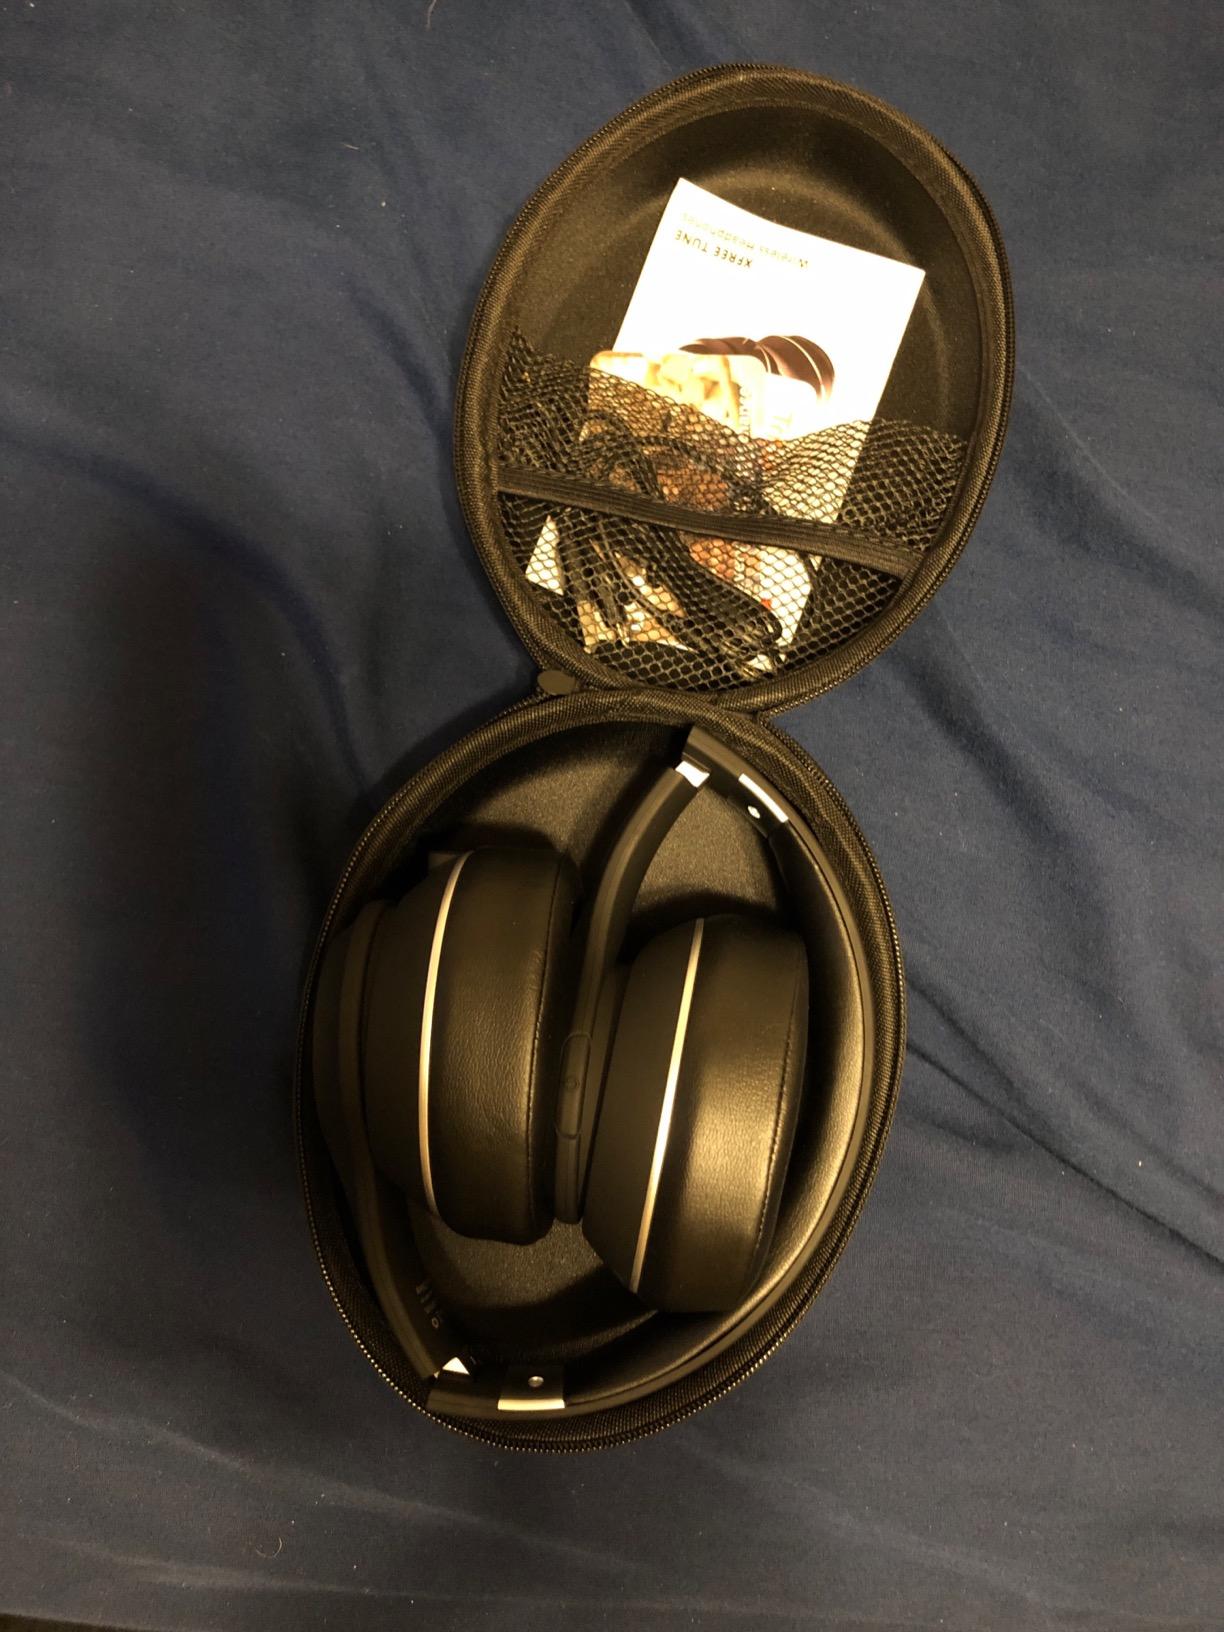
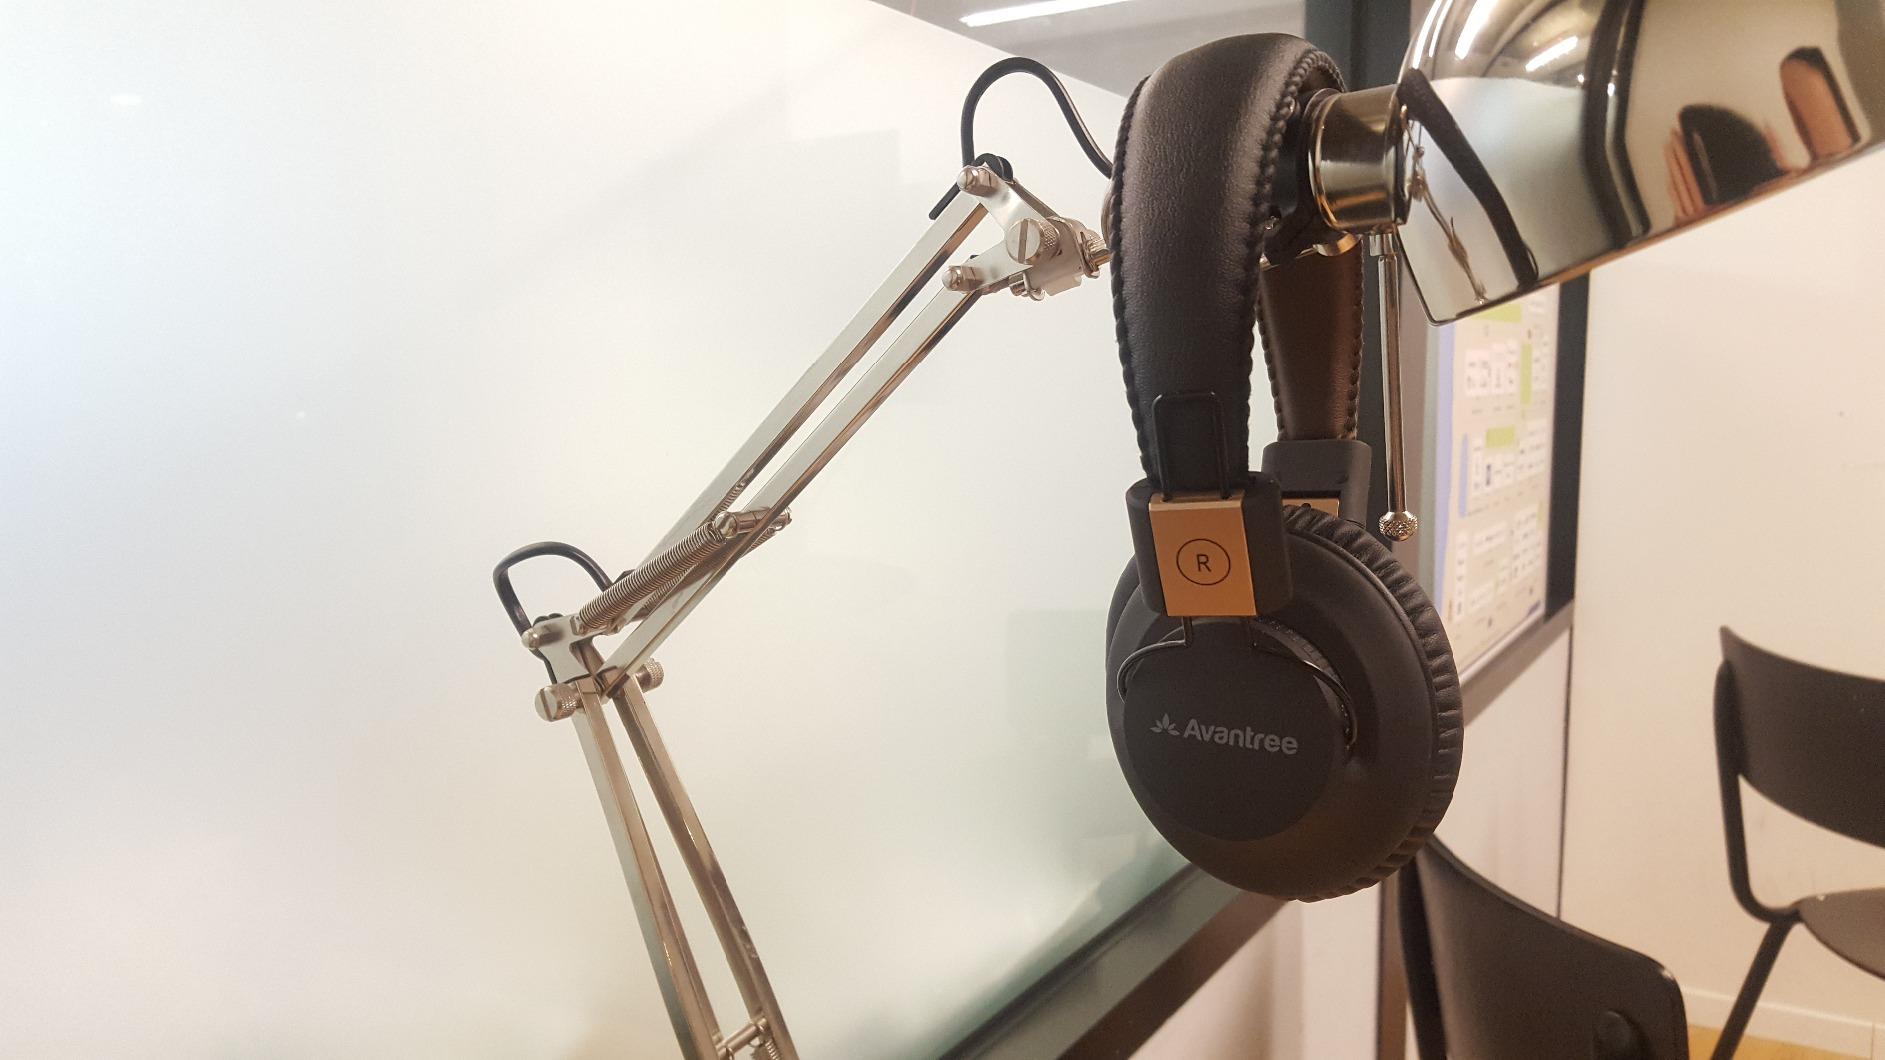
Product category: headphones
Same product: no